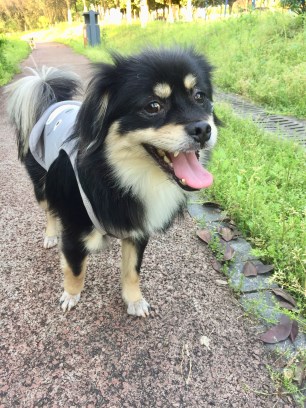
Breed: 480-n000125-Pekinese